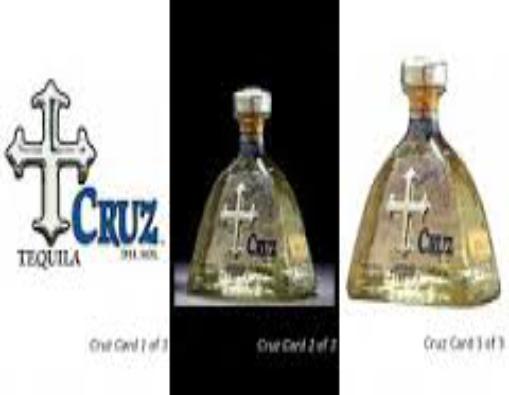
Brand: Cruz Tequila
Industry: Food